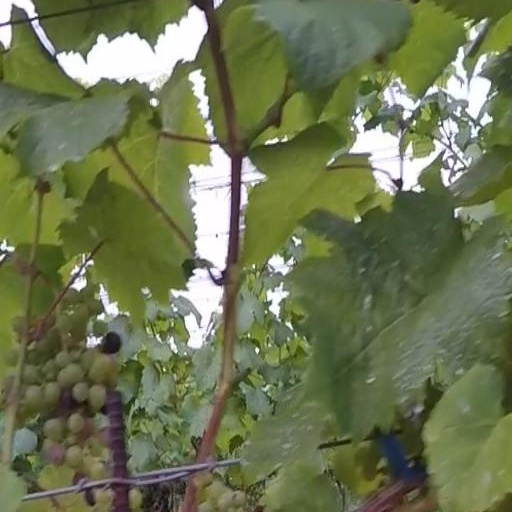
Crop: grape